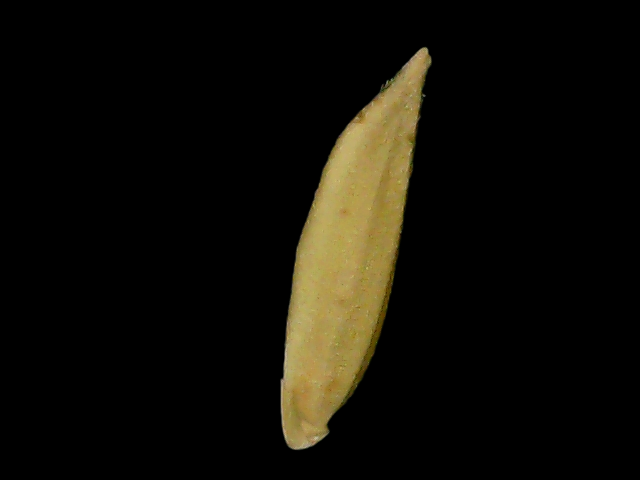
Rice variety: Bd75